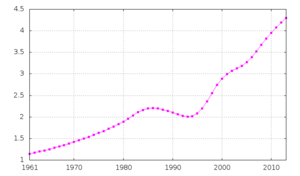
La population du Liberia est estimée à 4 299 944 habitants en 2016, ce qui représente une densité faible de 27 habitants au km². En 1981, elle s’élevait à 1,2 million d’habitants.
Le Liberia, en forme longue la république du Liberia, est un pays d'Afrique de l'Ouest bordé au sud-sud-est et à l'ouest-sud-ouest par l'océan Atlantique, au nord-ouest par la Sierra Leone, au nord par la Guinée et à l’est par la Côte d'Ivoire. Première nation d'Afrique à avoir, à l'époque moderne, obtenu son indépendance, en 1847, le Liberia est présidé depuis le 22 janvier 2018 par George Weah.